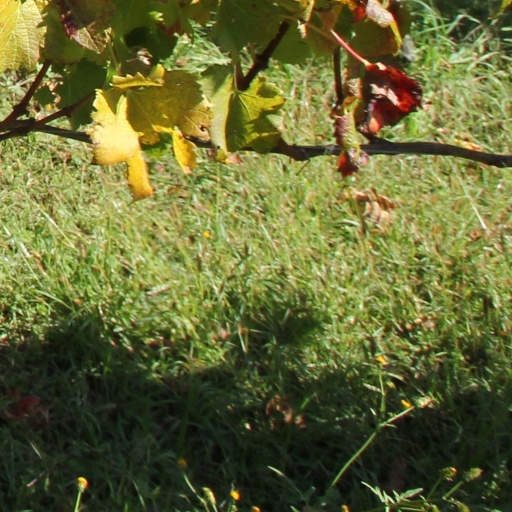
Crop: grape